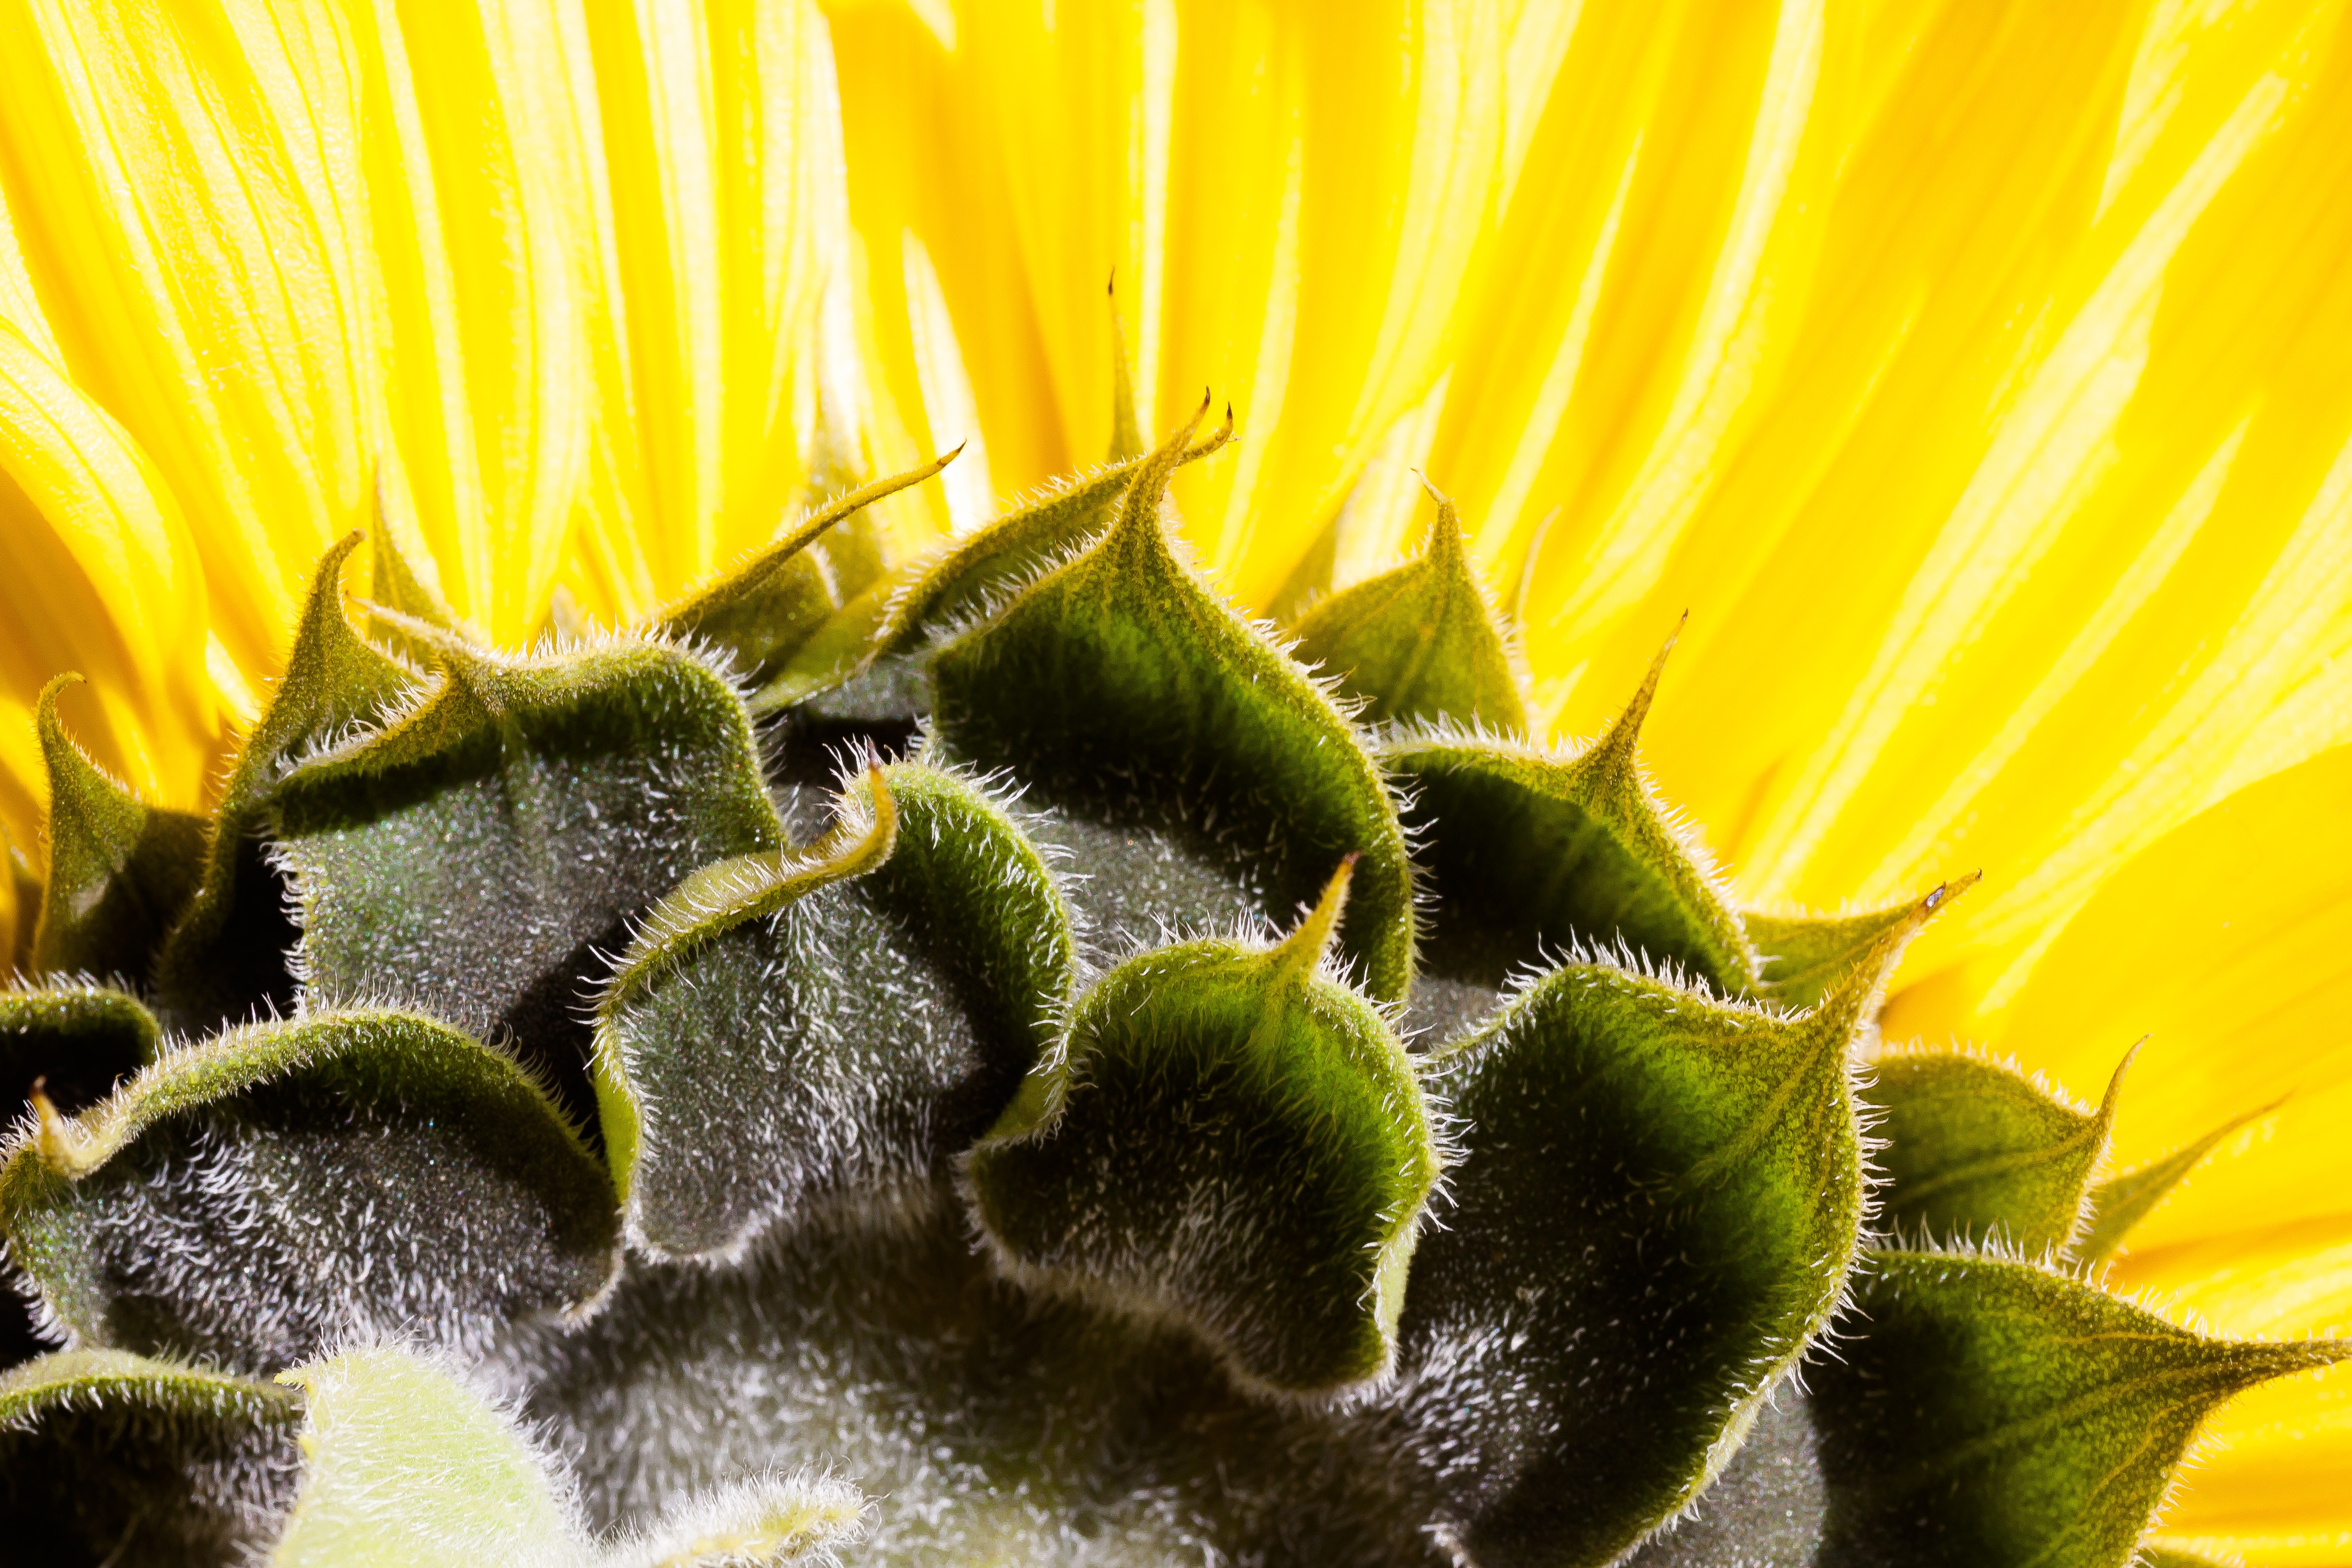
nature, blossom, plant, photography, flower, petal, bloom, pollen, green, produce, macro, botany, colorful, yellow, close, flora, sunflower, close up, sunny, back, bright, hairy, sun flower, hairs, beautiful, macro photography, inflorescence, flowering plant, daisy family, helianthus annuus, sunflower seed, plant stem, land plant